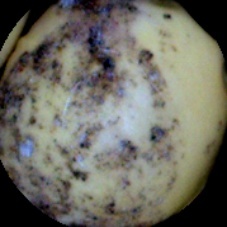
Label: Spotted